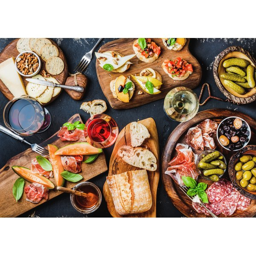
how to plan a reception with finger food for people